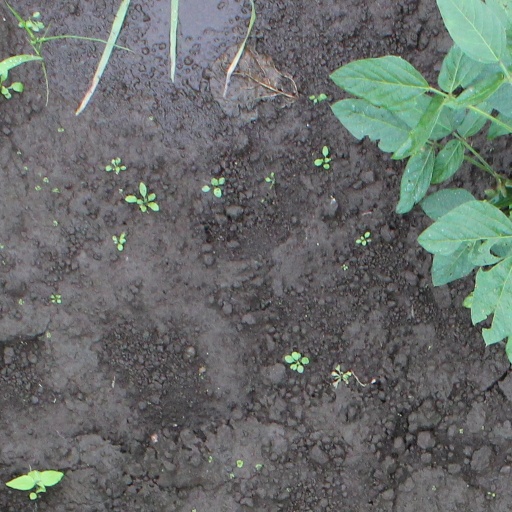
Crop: soybean